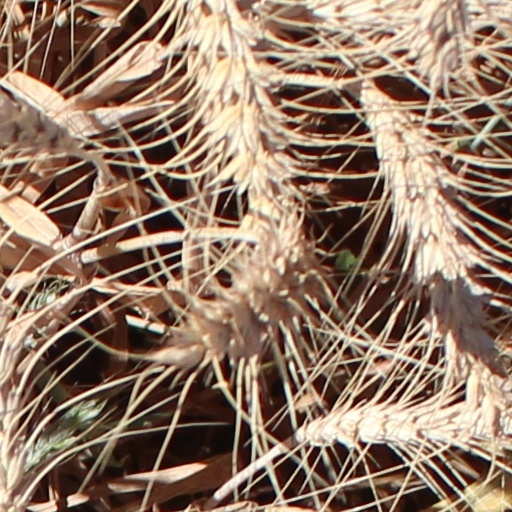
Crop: wheat